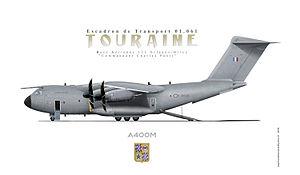
Airbus A400M armée de l air
L'Armée de l'air et de l'espace est l’une des quatre composantes des Forces armées de la République française ; les autres composantes militaires étant l’Armée de terre, la Marine nationale et la Gendarmerie nationale. Au 1ᵉʳ juillet 2019, 40 800 militaires et 5 200 civils servent dans ses rangs. Elle totalise 170 000 heures de vol par an. Son budget annuel est de 7,5 milliards d’euros en 2020, soit 20 % du budget du ministère des Armées.
L'Escadron de Transport 1/61 Touraine est une unité de transport de l'Armée de l'air française stationnée sur la base aérienne 123 Orléans-Bricy qui fut la première équipée de C-160 Transall à partir de novembre 1967. Mis en « sommeil » en août 2012, l'escadron est réactivé le 1ᵉʳ septembre 2014 afin d'accueillir les Airbus A400M "Atlas", une fois l'évaluation opérationnelle terminée. C'est le premier escadron au monde à avoir mis en oeuvre l'Atlas. Depuis le 1ᵉʳ septembre 2015, l'escadron est rattaché à nouveau à la 61ème escadre de transport.